List of submarine volcanoes

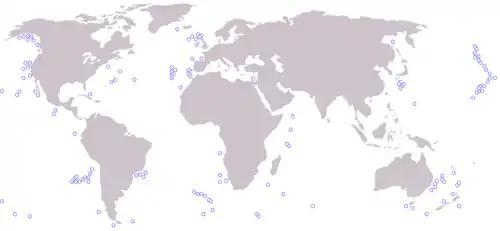
Map of world's major seamounts.

A list of active and extinct submarine volcanoes and seamounts located under the world's oceans. There are estimated to be 40,000 to 55,000 seamounts in the global oceans. Almost all are not well-mapped and many may not have been identified at all. Most are unnamed and unexplored. This list is therefore confined to seamounts that are notable enough to have been named and/or explored.